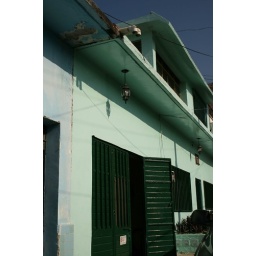
There were lots of colorful houses in Chiapa de Corzo.